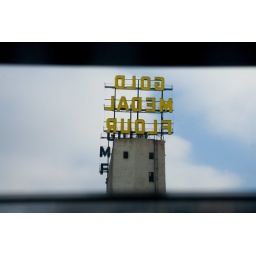
Gold Medal Flour sign reflected in Guthrie window